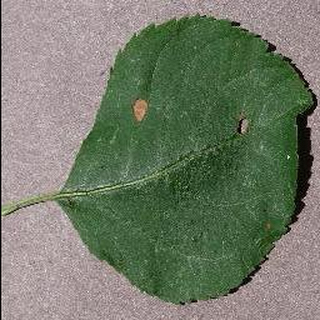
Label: apple_black_rot